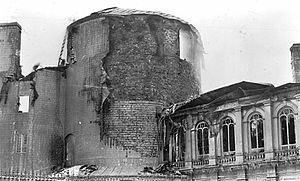
L’incendie de Notre-Dame de Québec «
Cet article traite des événements qui se sont produits durant l'année 1922 au Québec.